SkyTrain (Vancouver)

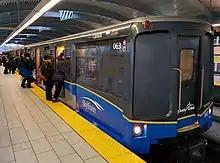
An original Mark I train (2013)

The initial fleet consisted of lightweight Mark I ICTS cars from Urban Transportation Development Corporation, similar to those used by Toronto's Line 3 Scarborough and the Detroit People Mover. Mark I vehicles are composed of mated pairs and normally run as six-car trains and only on the Expo Line, but can be run in two-, four-, or six-car configurations. The maximum based on current station platform lengths is a six-car configuration, totalling . The SkyTrain fleet includes 150 Mark I cars. These trains have a mix of forward-, reverse- and side-facing seats; red, white, and blue interiors; and four doors per car, two per side.